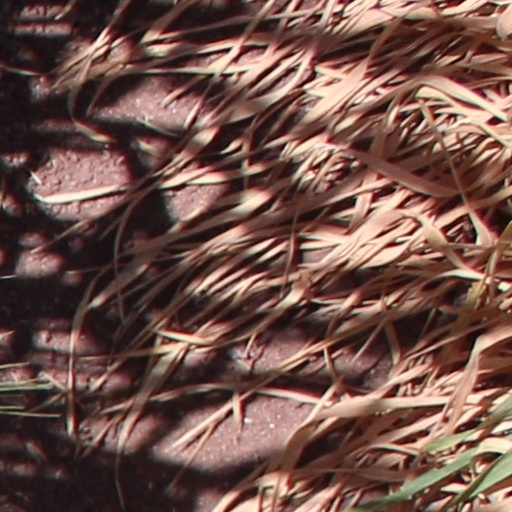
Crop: wheat